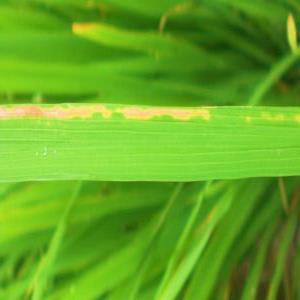
Disease: Bacterialblight